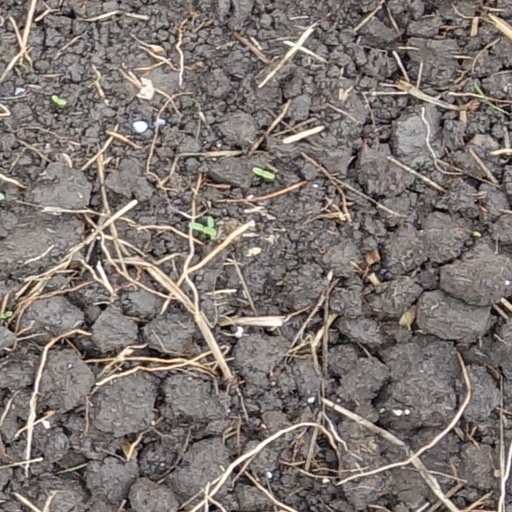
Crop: wheat